Jean-Baptiste-Camille Corot

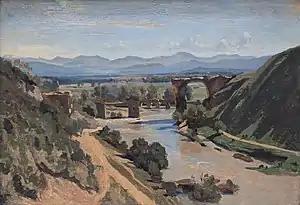
"The Bridge at Narni", 1826, oil on paper. Paris: "Musée du Louvre". A product of one of the artist's youthful sojourns to Italy, and in Kenneth Clark's words "as free as the most vigorous Constable".

During the six-year period following his first Italian visit and his second, Corot focused on preparing large landscapes for presentation at the Salon. Several of his salon paintings were adaptations of his Italian oil sketches reworked in the studio by adding imagined, formal elements consistent with Neoclassical principles. An example of this was his first Salon entry, "View at Narni" (1827), where he took his quick, natural study of a ruin of a Roman aqueduct in dusty bright sun and transformed it into a falsely idyllic pastoral setting with giant shade trees and green lawns, a conversion meant to appeal to the Neoclassical jurors. Many critics have valued highly his plein-air Italian paintings for their "germ of Impressionism", their faithfulness to natural light, and their avoidance of academic values, even though they were intended as studies. Several decades later, Impressionism revolutionized art by a taking a similar approach—quick, spontaneous painting done in the out-of-doors; however, where the Impressionists used rapidly applied, un-mixed colors to capture light and mood, Corot usually mixed and blended his colors to get his dreamy effects.